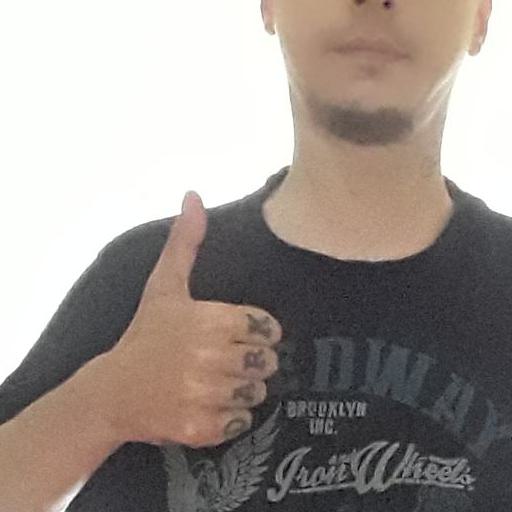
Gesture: like